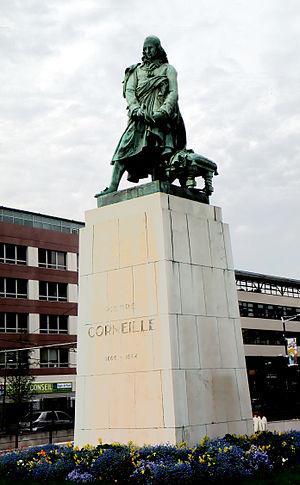
Honoré-Jean Gonon, né le 19 mai 1780 à Paris et mort dans la même ville en 1850, est un fondeur français, notamment avec la technique de la cire perdue.
Cet article recense les œuvres d'art dans l'espace public de Rouen, en France.
Pierre Corneille, aussi appelé « le Grand Corneille » ou « Corneille l'aîné », né le 6 juin 1606 à Rouen et mort le 1ᵉʳ octobre 1684 à Paris, est un dramaturge et poète français du XVIIᵉ siècle.